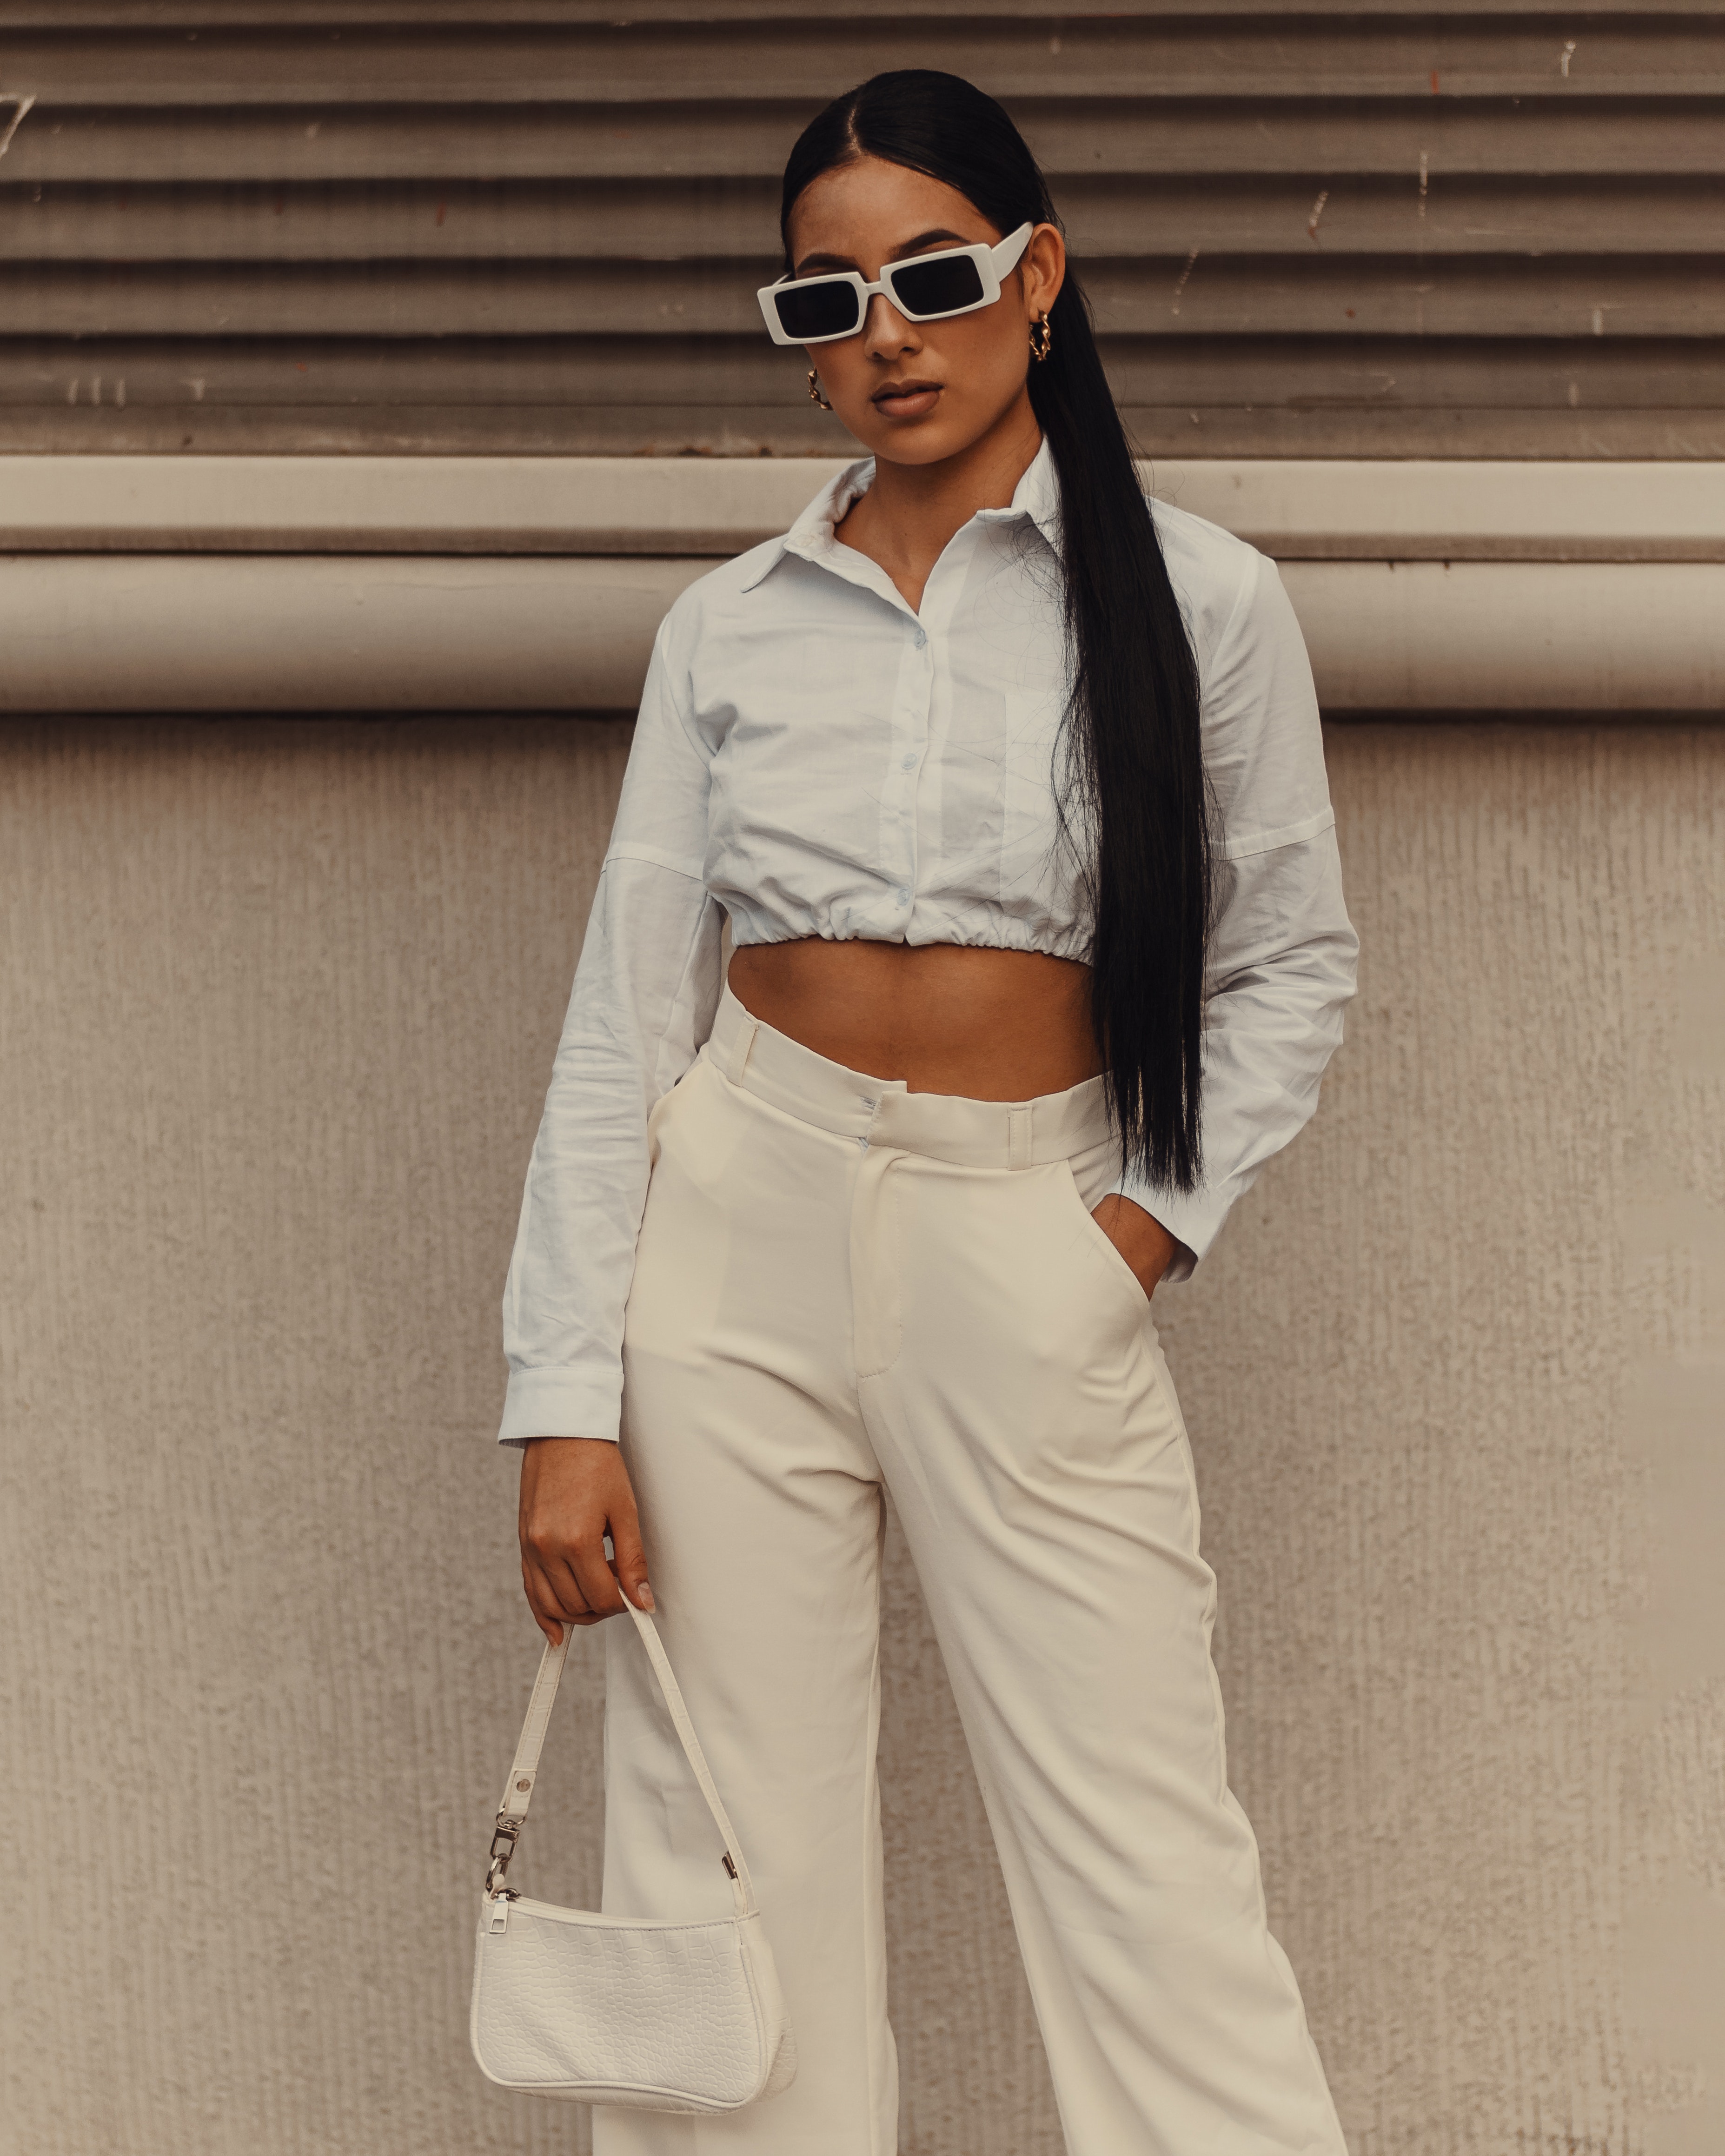
woman, outerwear, arm, vision care, white, sunglasses, leg, goggles, human body, neck, eyewear, sleeve, waist, collar, sportswear, suit, thigh, fashion design, jacket, cool, belt, bag, formal wear, blazer, denim, fashion model, t shirt, Luggage and bags, trunk, human leg, knee, electric blue, event, jewellery, peach, haute couture, uniform, fashion accessory, pocket, aviator sunglass, abdomen, fur, leather, top, white collar worker, necklace, public event, photo shoot